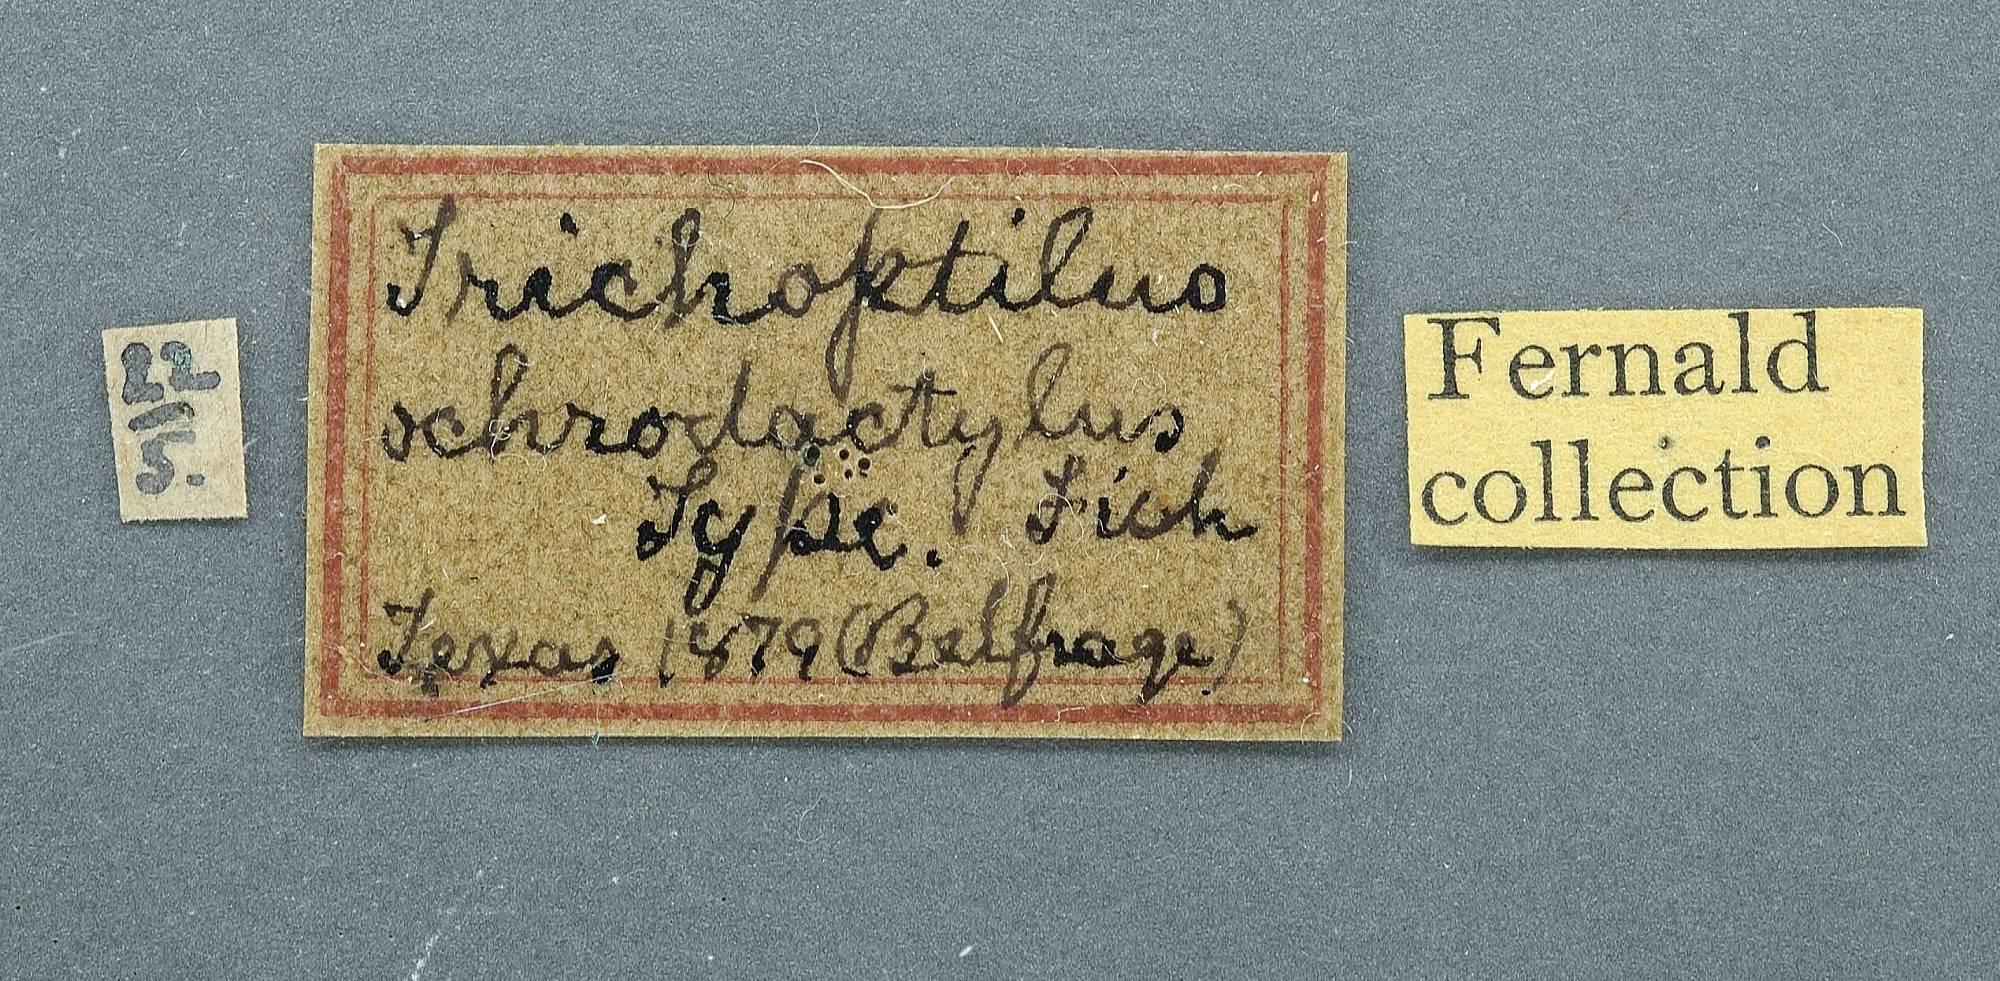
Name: Trichoptilus ochrodactylus
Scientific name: Trichoptilus ochrodactylus Fish, 1881
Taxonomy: Animalia, Arthropoda, Insecta, Lepidoptera, Pterophoridae
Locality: Texas, United States
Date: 1879